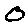
Label: 0